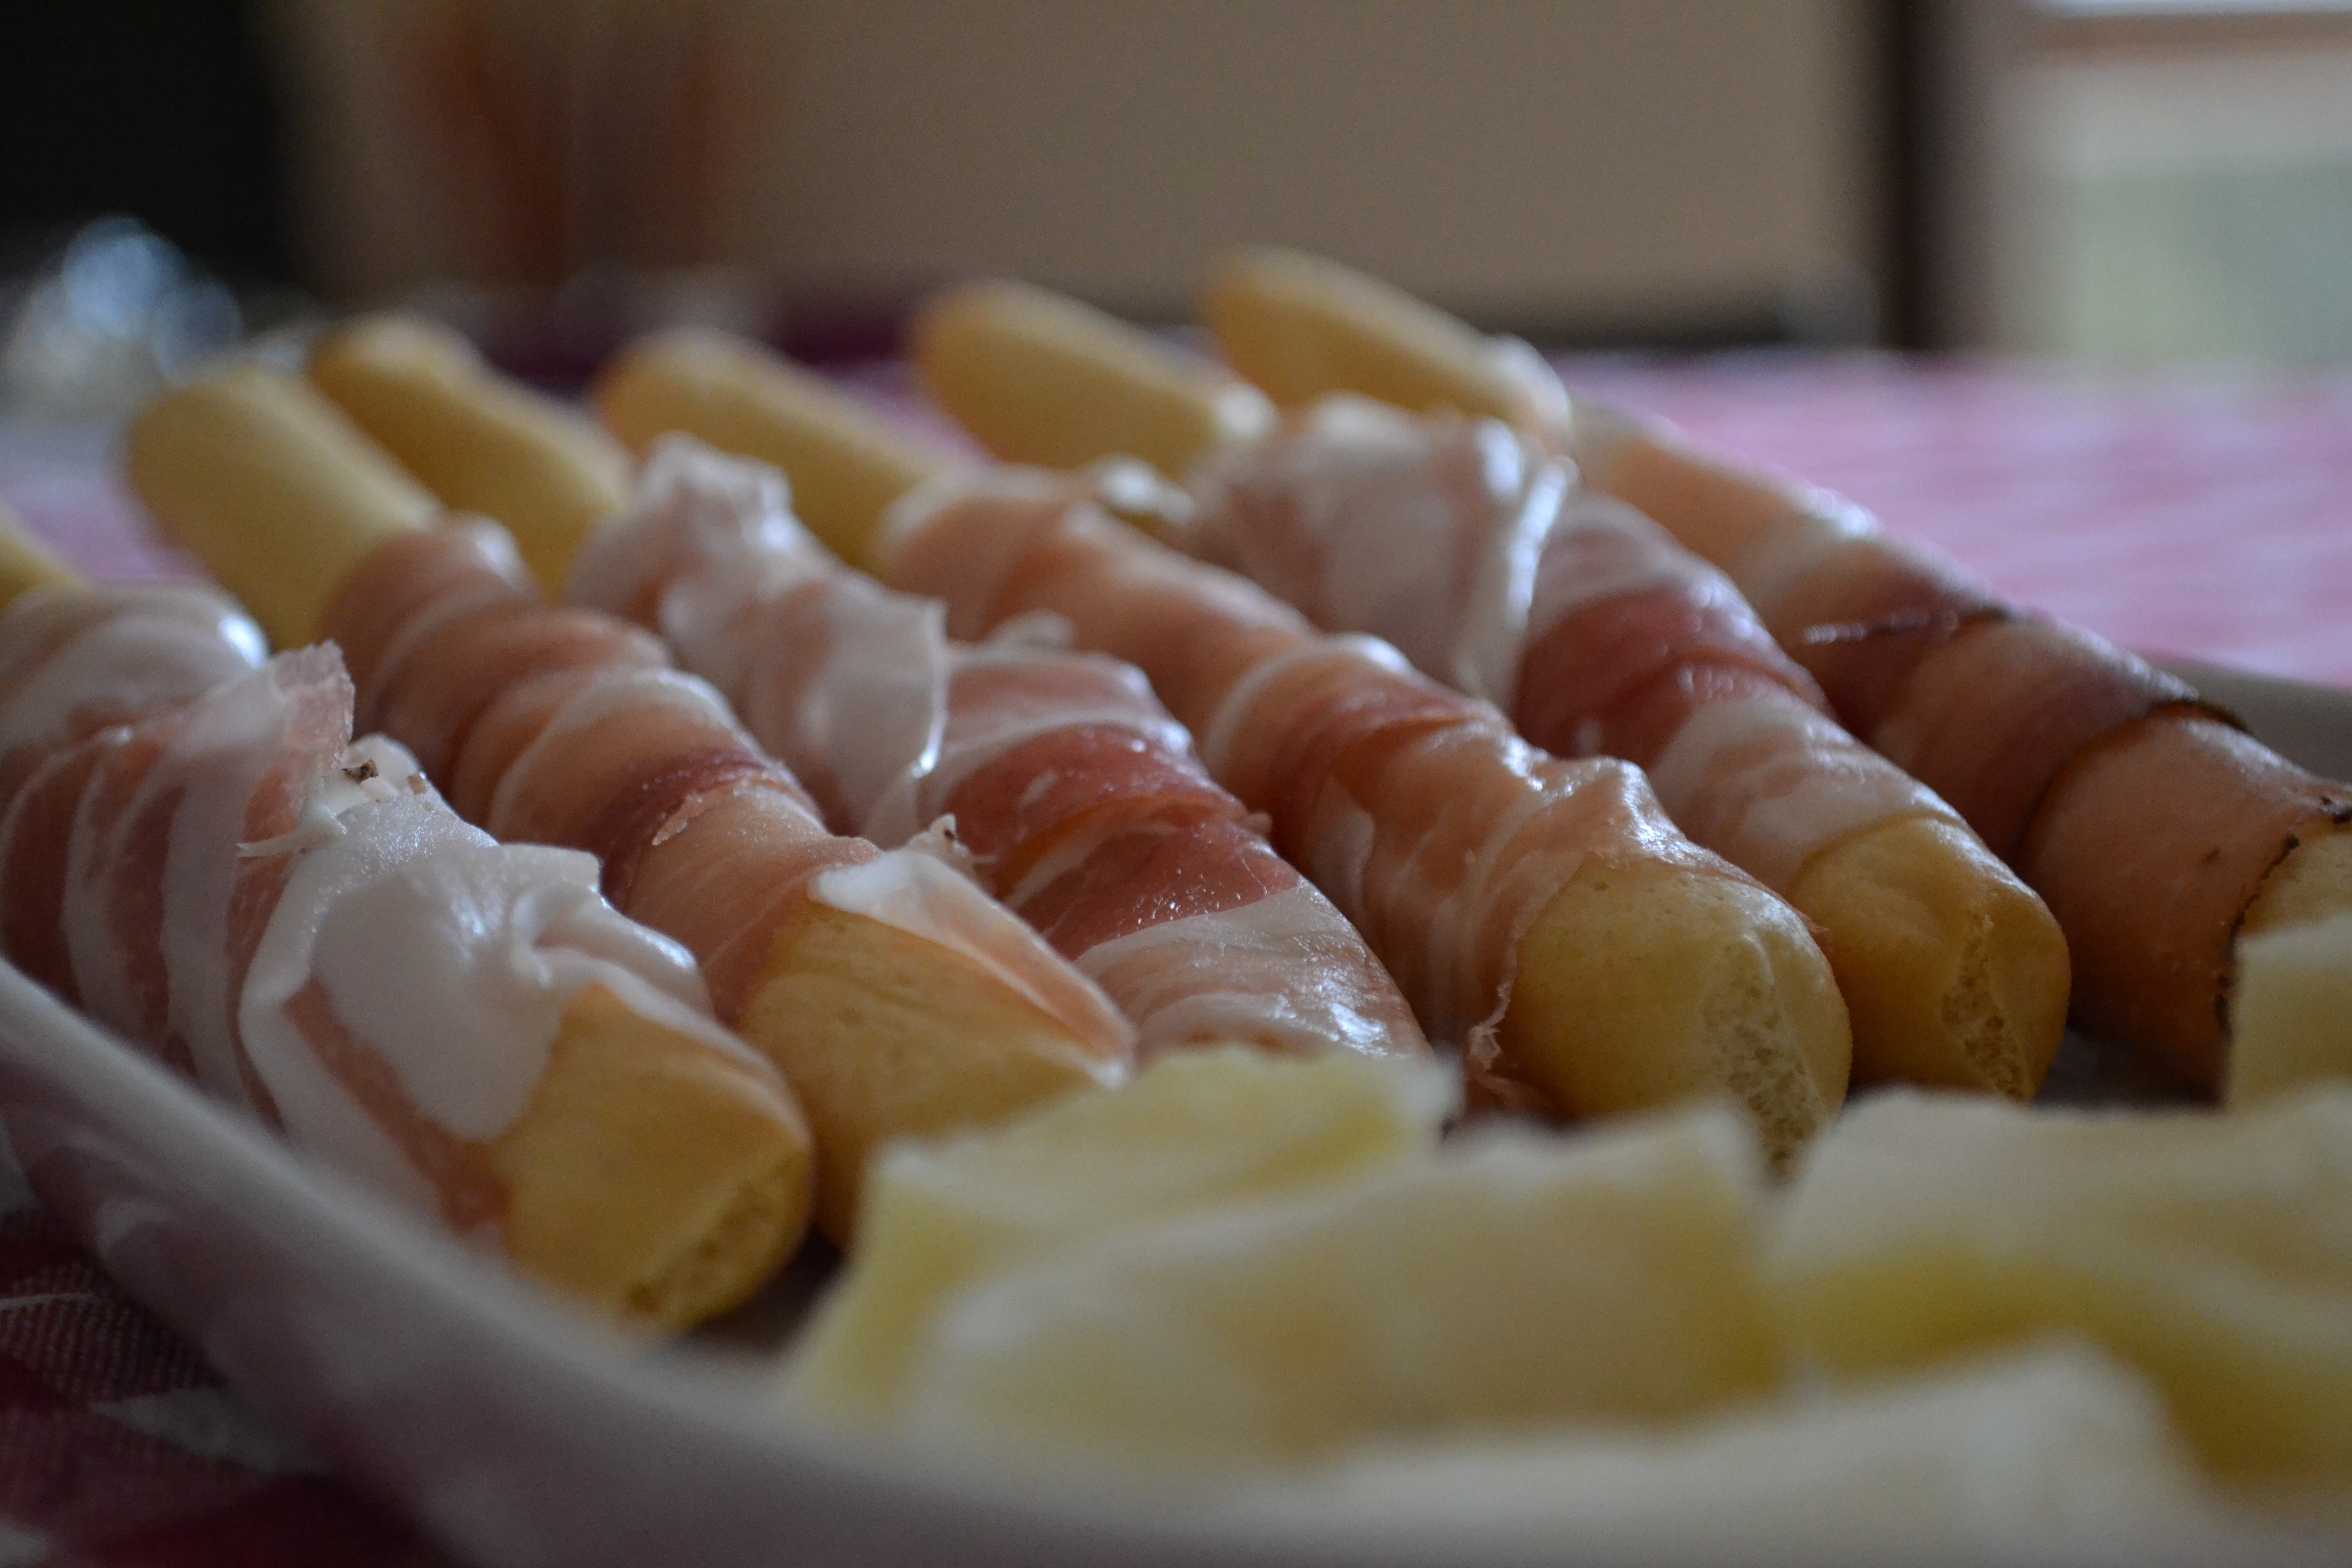
dish, meal, food, produce, breakfast, meat, cuisine